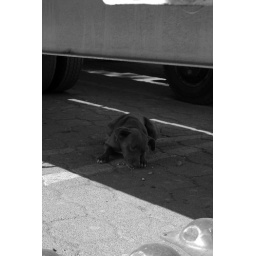
a dog finds rest under a car